Hilarion Rudnyk

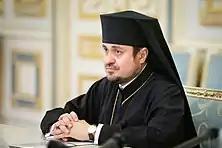
Ilarion (Rudnyk)

Metropolitan Ilarion (secular name Roman Mykolayovych Rudnyk, ; February 14, 1972, Lviv, Ukrainian SSR) is the metropolitan of the autonomous Ukrainian Orthodox Church of Canada. Prior to his election to metropolitan, he was bishop of Edmonton and the Western eparchy.